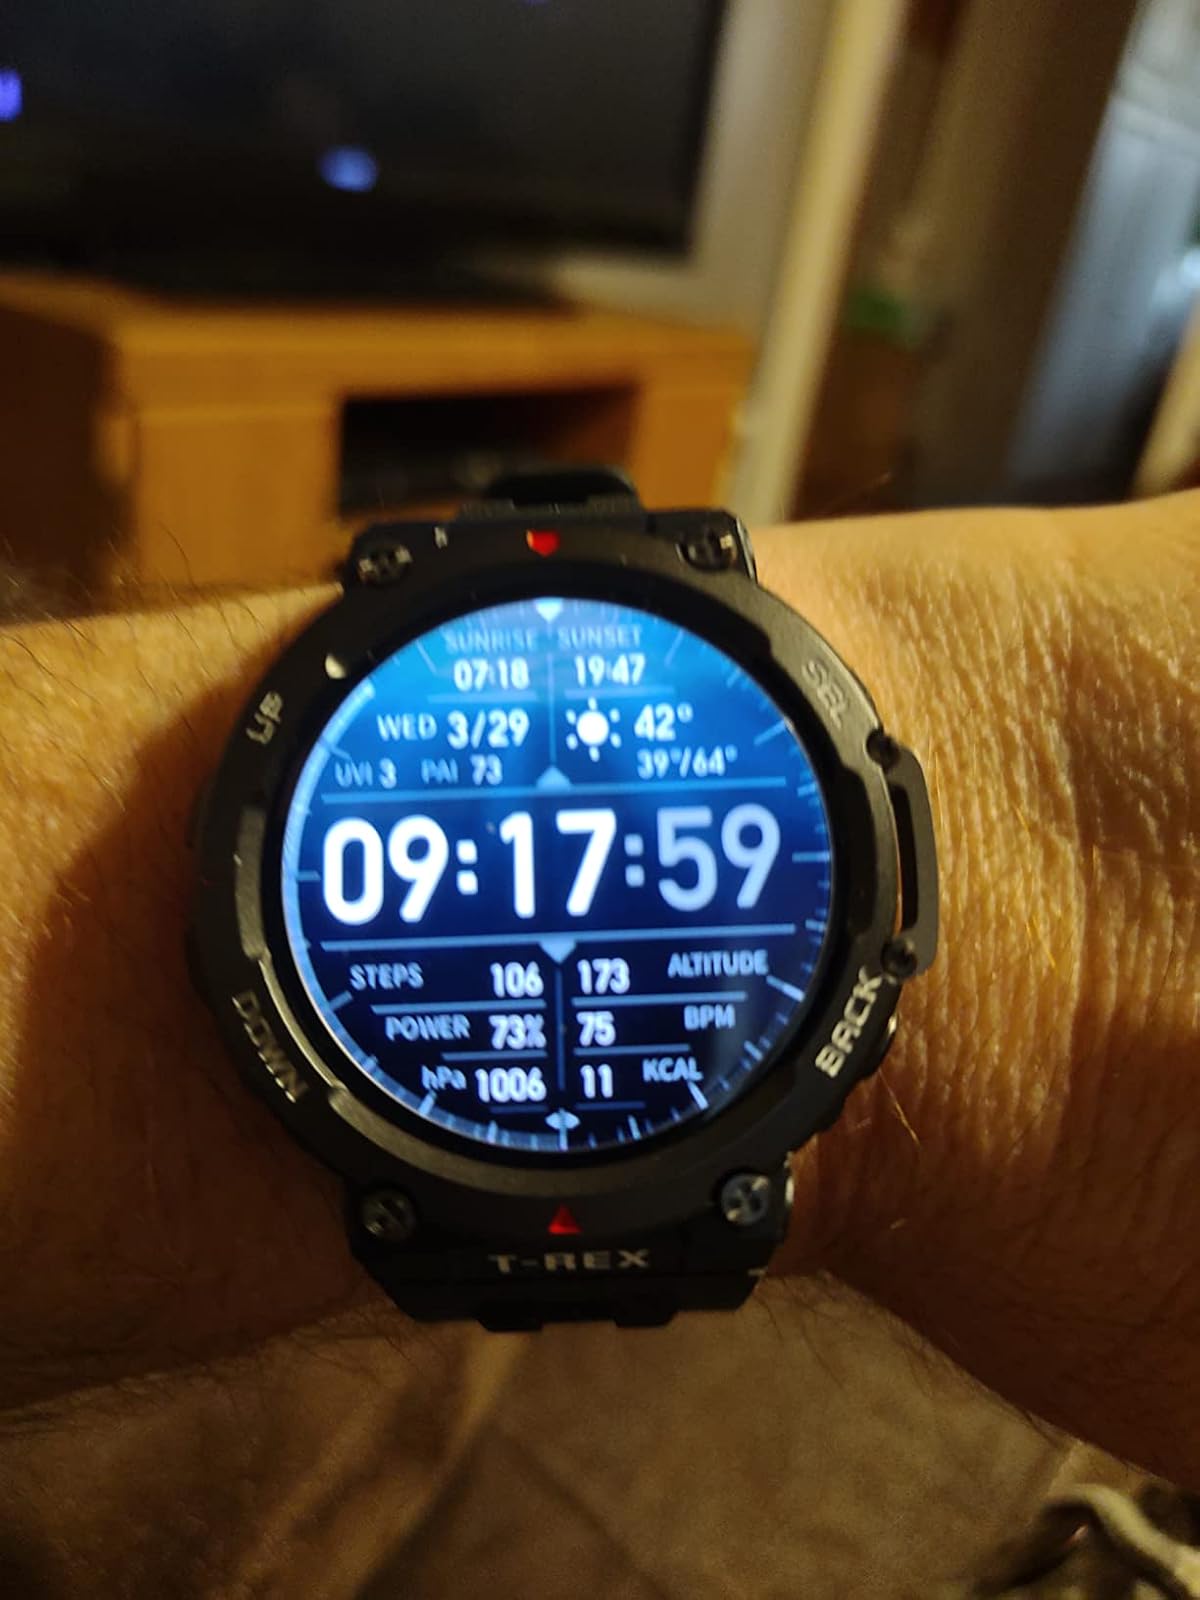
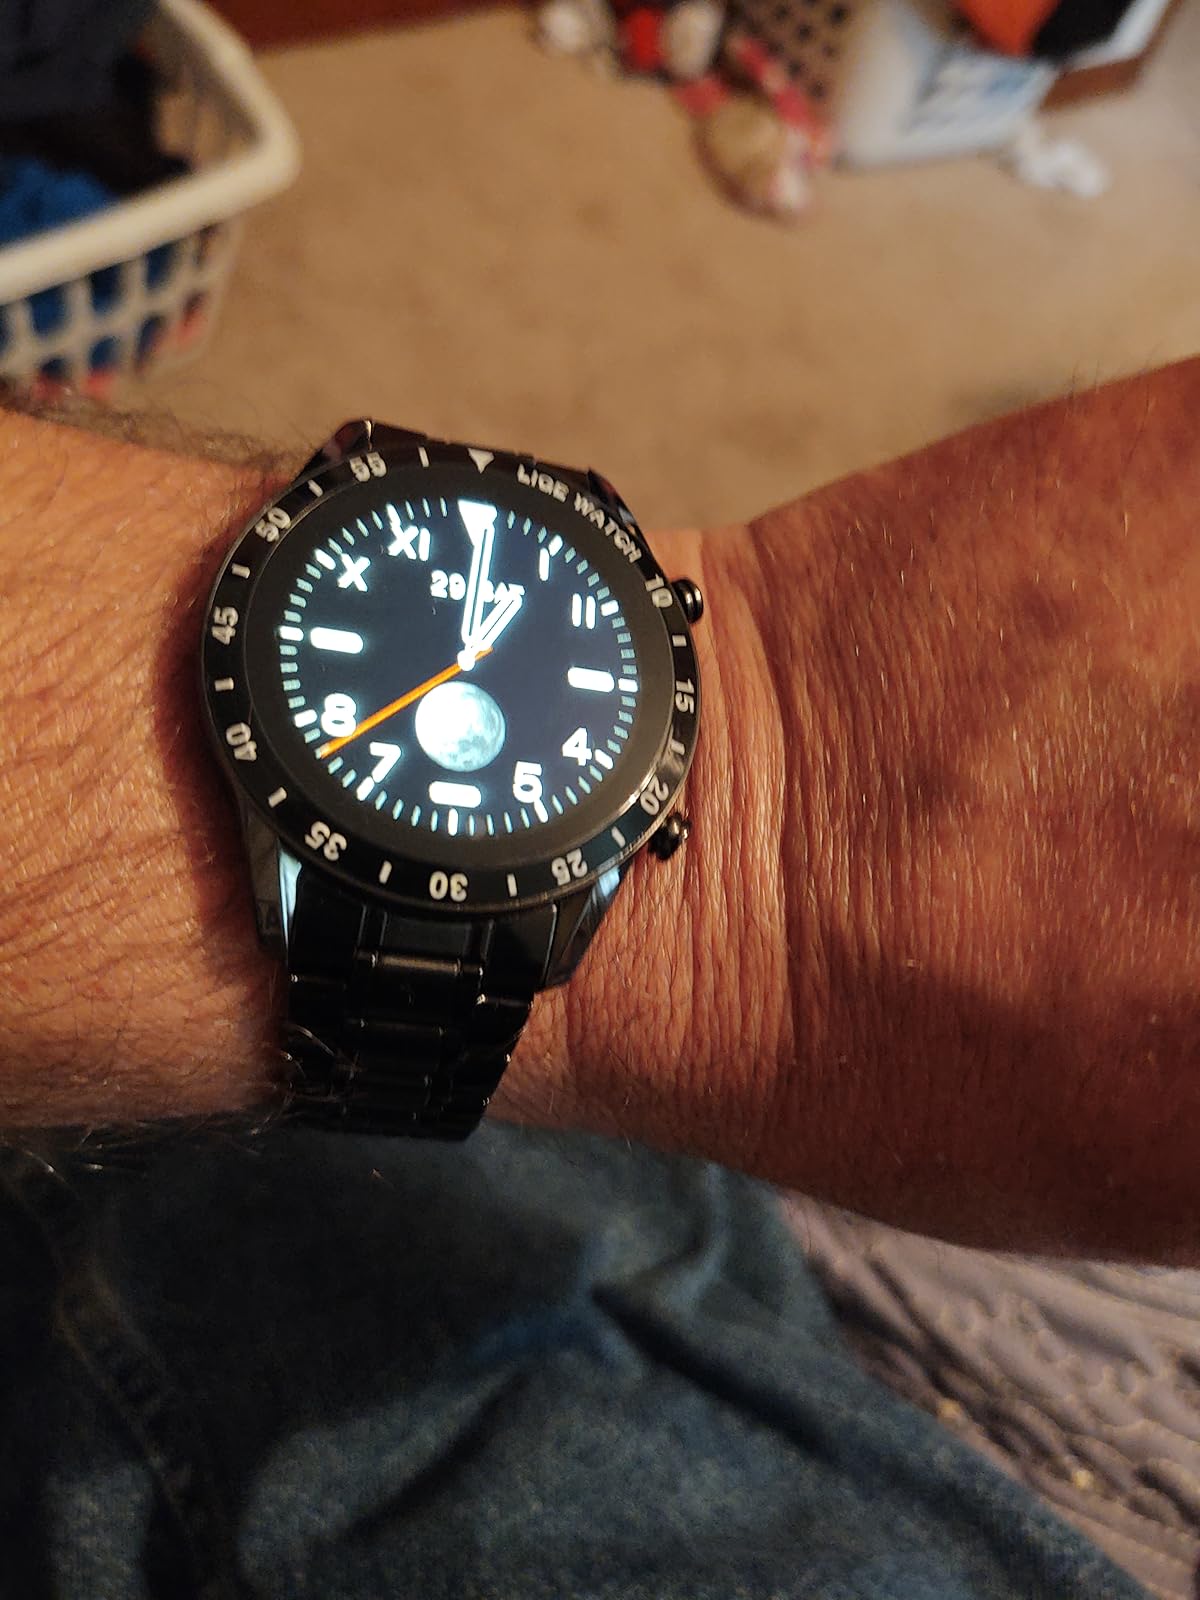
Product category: smartwatch
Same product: no